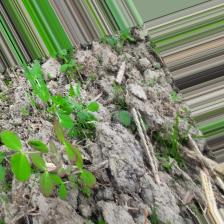
Label: Normal